Sonia García Majarín

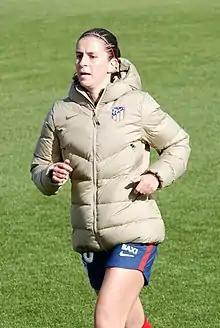

Sonia García Majarín (born 6 December 2002) is a Spanish professional footballer who plays as a defender for Levante Badalona, on loan from Atlético Madrid.